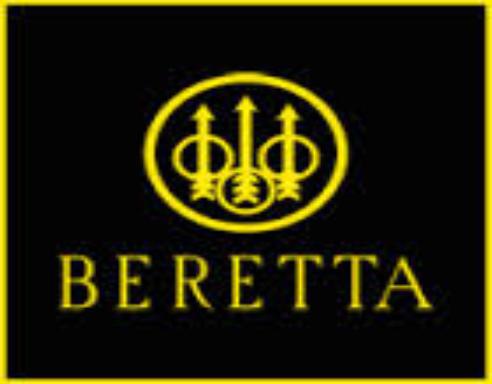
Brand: Beretta
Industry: Others